Virginia Tech shooting

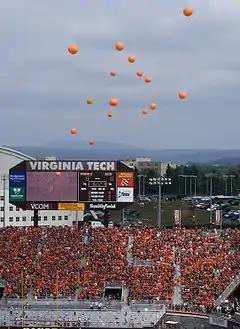
The Hokies released 32 balloons before their 2007 football opener as part of a ceremony in the victims' memory.

Virginia Tech first informed students of the situation via e-mail at 9:26 a.m. This was about two hours after the first shooting, which was thought at the time to be isolated and domestic in nature. After the full extent of the shooting became evident, the university canceled classes for the rest of the week and held an assembly and candlelight vigil the following evening, on April 17. Norris Hall was closed for the remainder of the semester. The university offered counseling for students and faculty, and the American Red Cross dispatched several dozen crisis counselors to Blacksburg to help students. University officials also allowed students, if they chose, to abbreviate their semester coursework and still receive a grade.